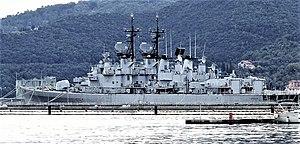
La classe Audace est la troisième classe de destroyers italiens construite après-guerre pour la marine de guerre italienne.